Calvary Baptist Church (Oklahoma City)

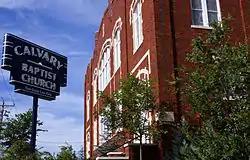

Calvary Baptist Church (also known as Second Street Baptist Church; Saint Paul Baptist Church) is a historic Baptist church at 2nd and Walnut Streets in Oklahoma City, Oklahoma.